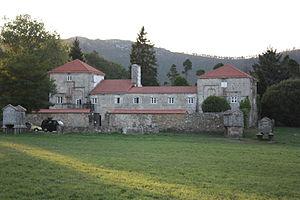
Zas est une commune de la province de la Corogne en Galice. Elle appartient à la commarque Terra de Soneira.